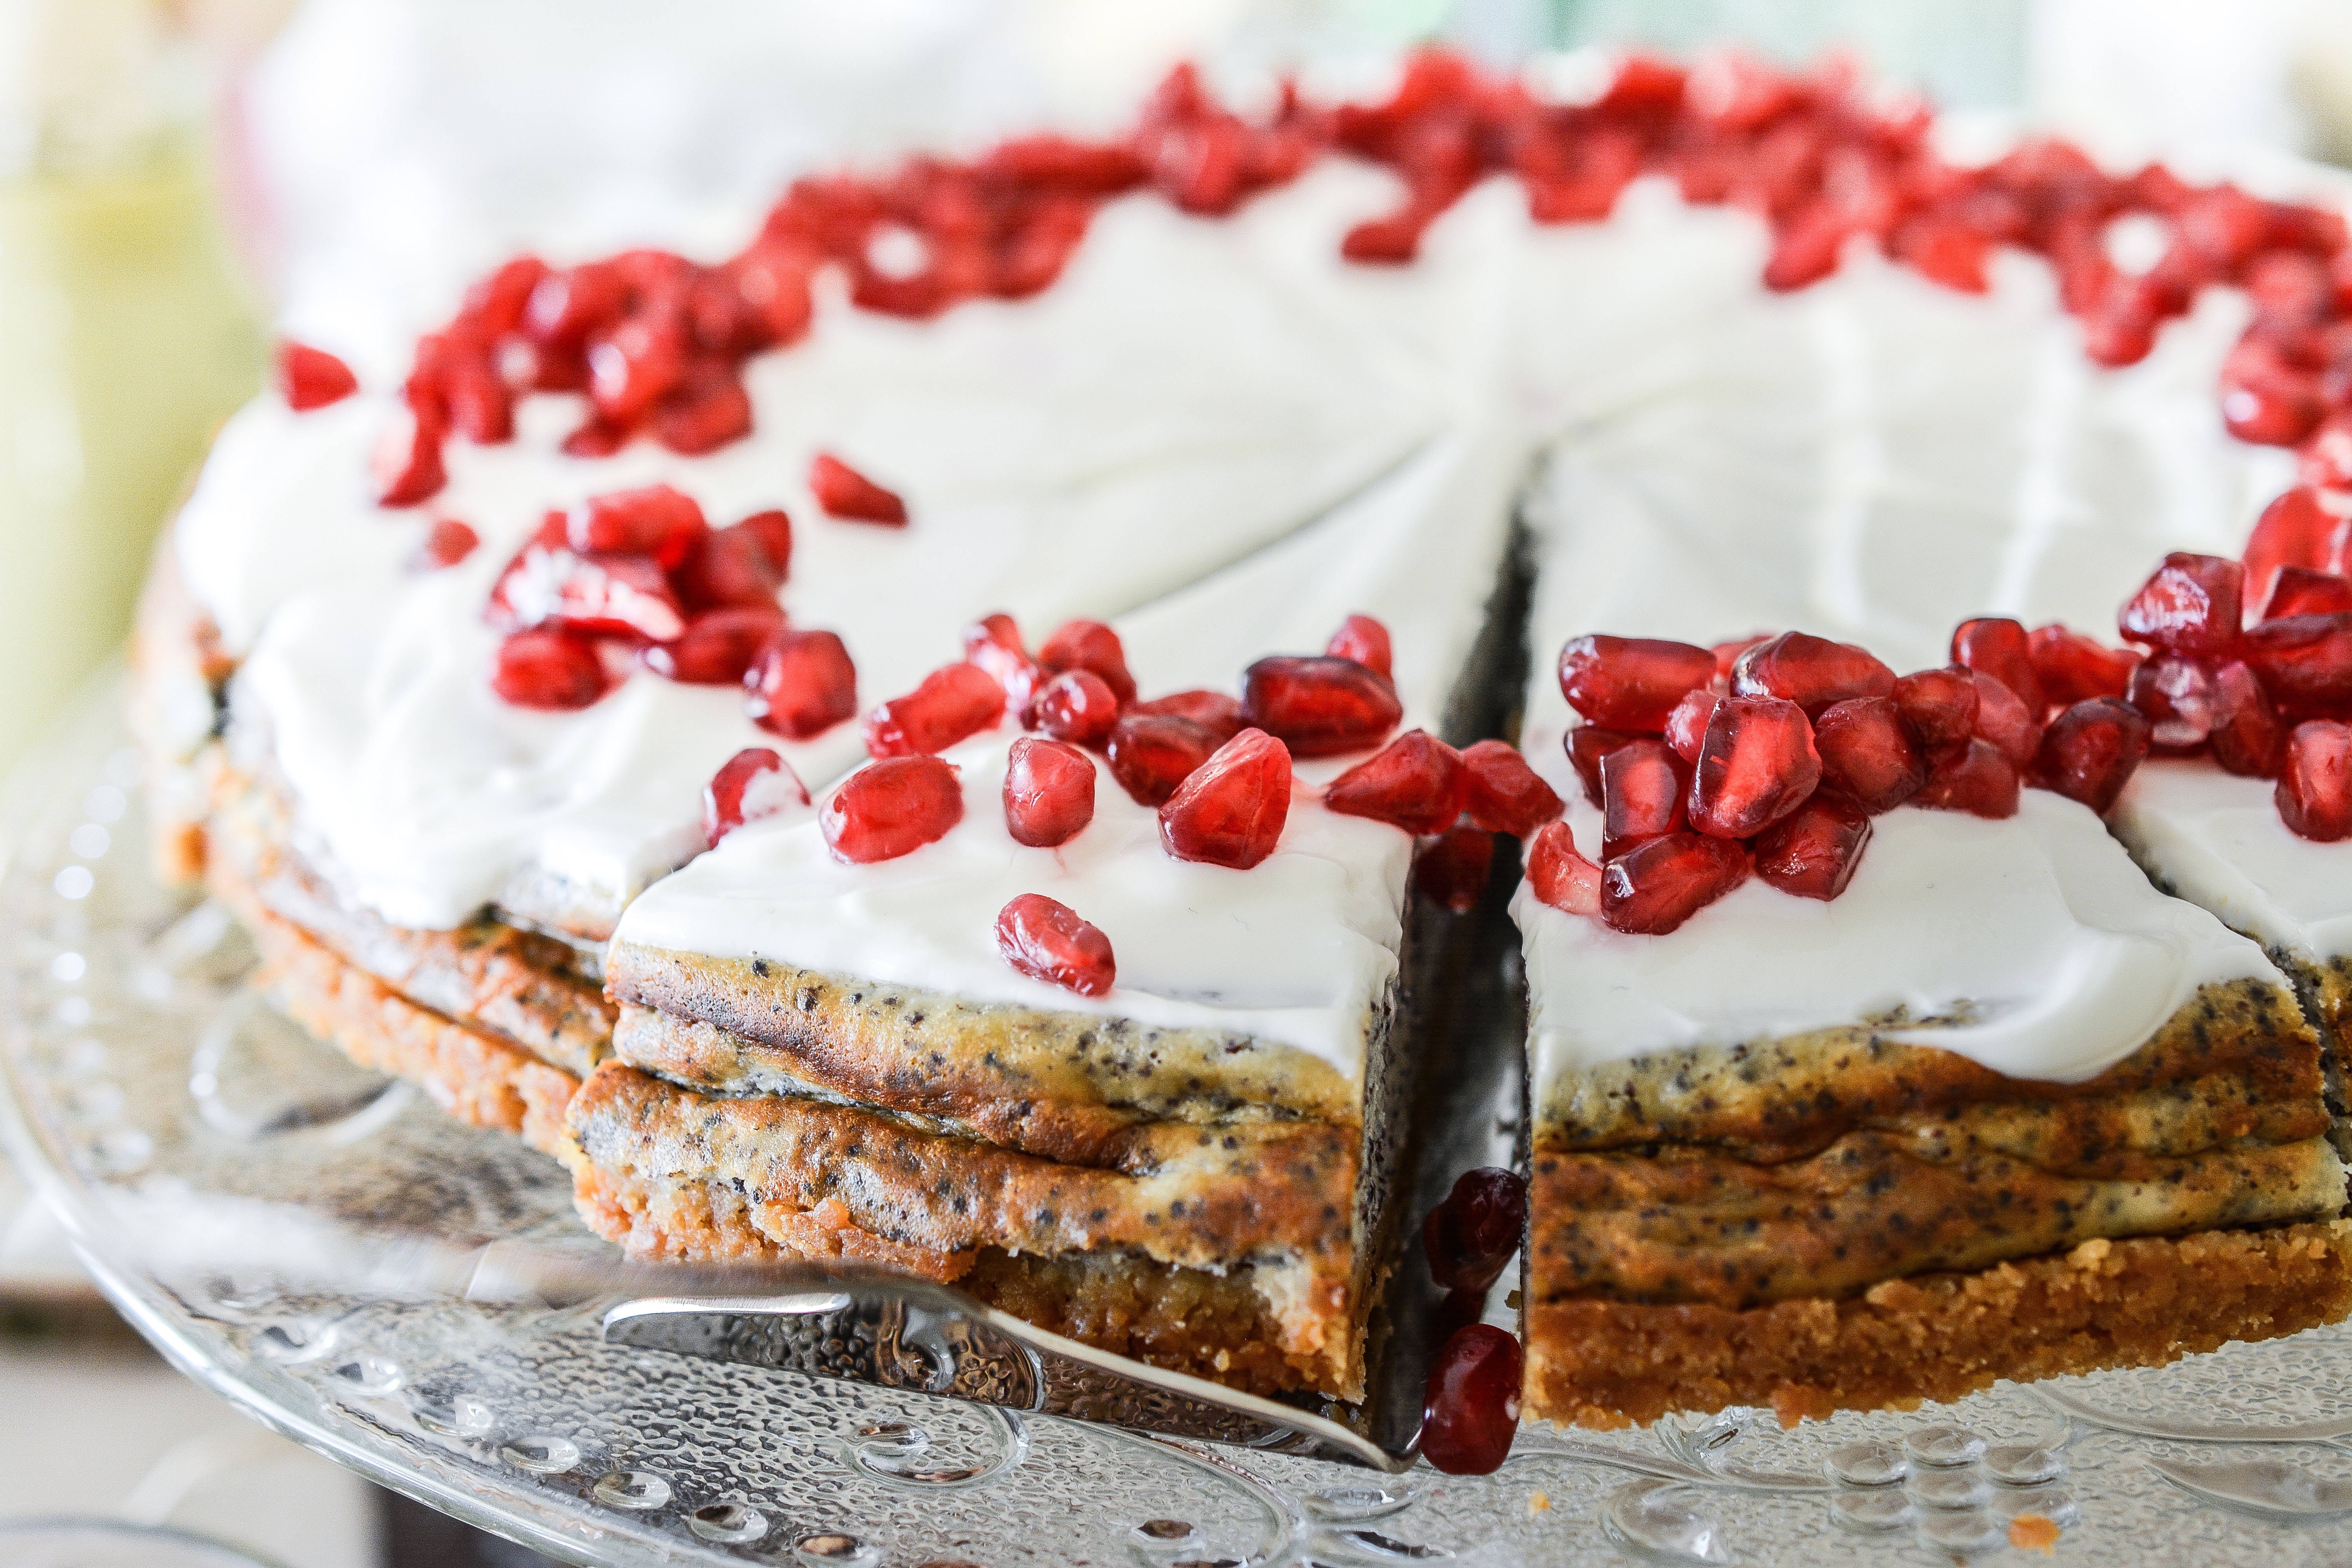
dish, food, cuisine, dessert, torte, ingredient, cake, baked goods, cream, icing, buttercream, fruit cake, produce, cheesecake, recipe, frozen dessert, baking, kuchen